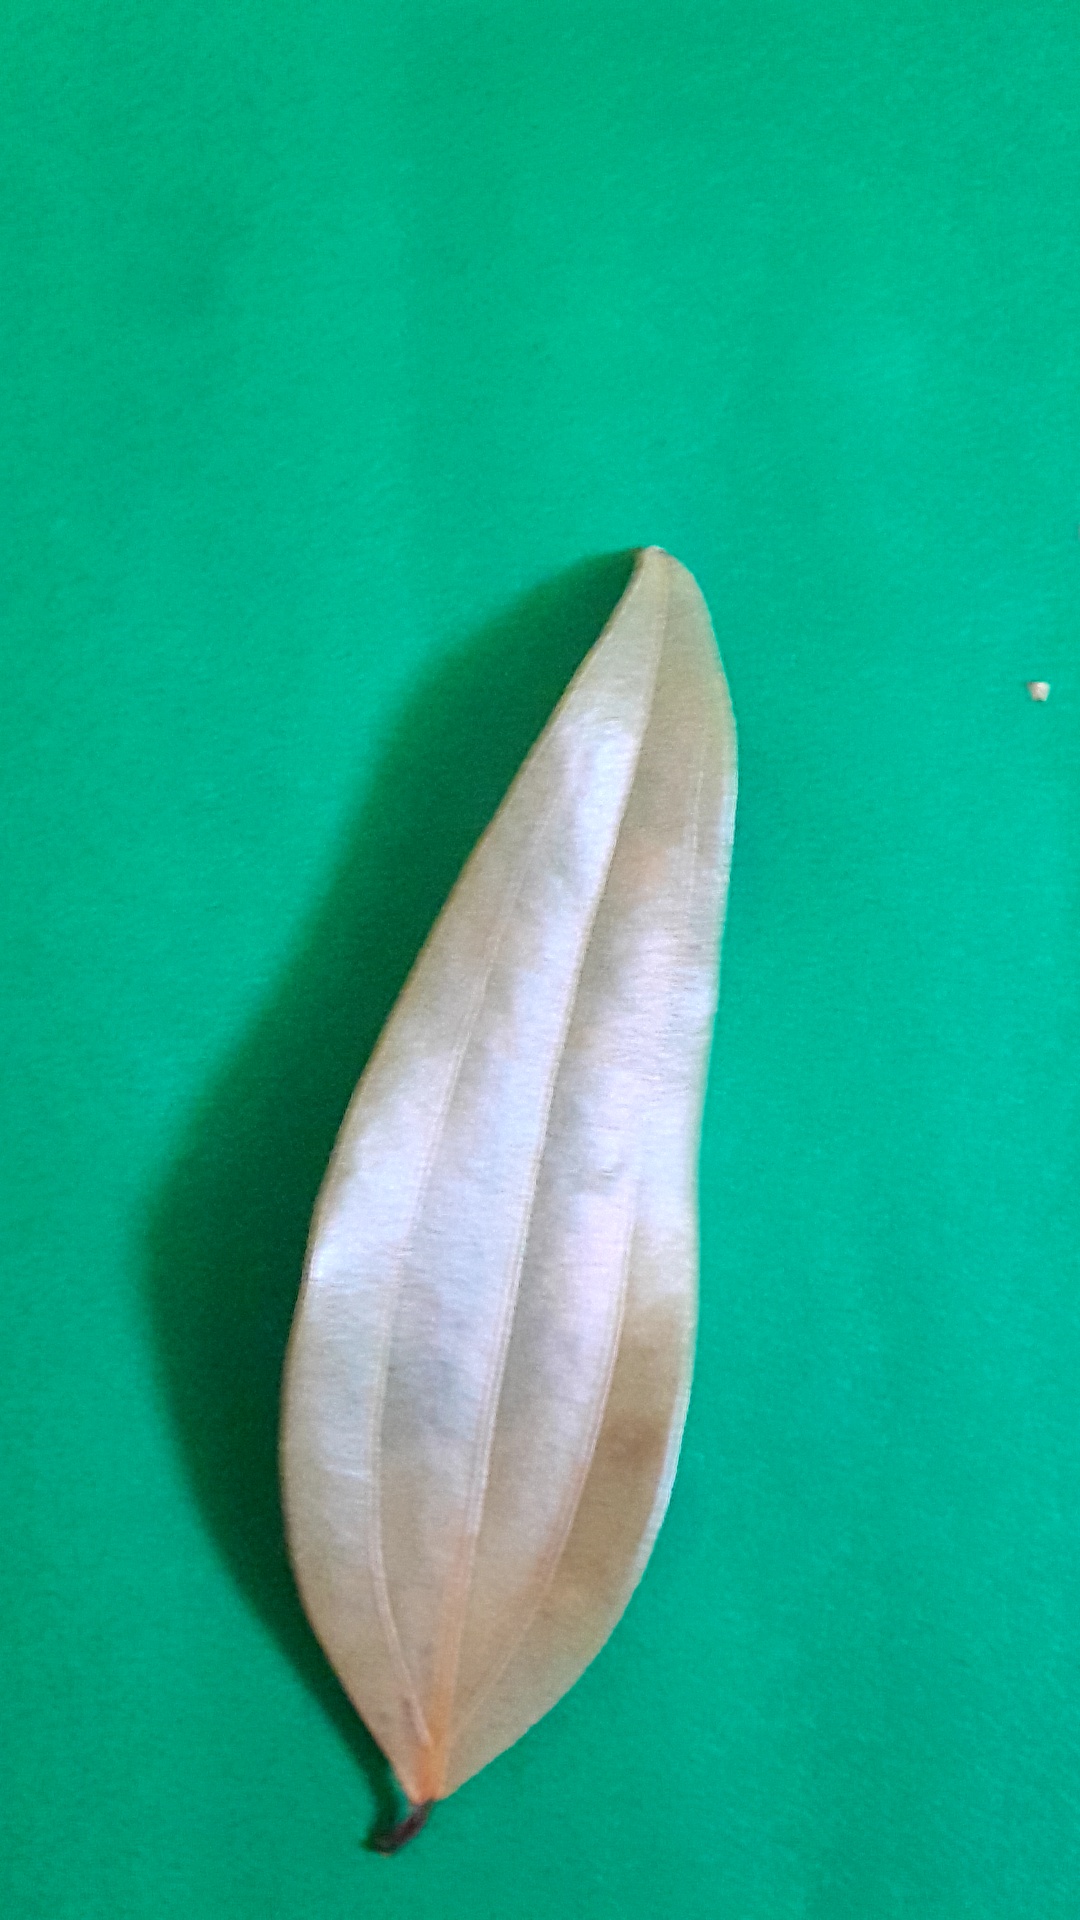
Label: Dry Leaf